Teton Valley, Idaho

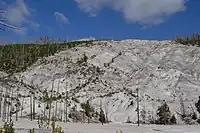
Mountain located in Yellowstone National Park.

Teton Valley is located near Yellowstone National Park and Grand Teton National Park.